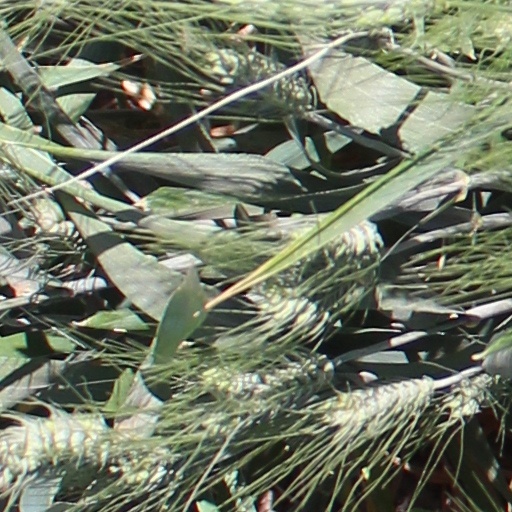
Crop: wheat